Physical hazard

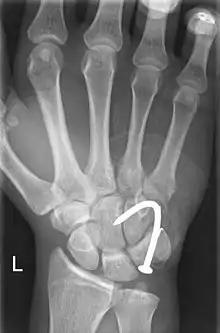
A nail gun-related injury

A physical hazard is an agent, factor or circumstance that can cause harm with contact. They can be classified as type of occupational hazard or environmental hazard. Physical hazards include ergonomic hazards, radiation, heat and cold stress, vibration hazards, and noise hazards. Engineering controls are often used to mitigate physical hazards.